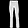
Label: Trouser